South African Class NG6 4-4-0

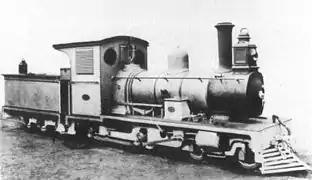
Falcon F4

The next six locomotives which were ordered from Falcon in 1896, were of an altered design. The Falcon F4 was larger and heavier than the F2, with the running boards stepped down below the cab, a larger tube heating surface in the boiler, single slidebars, straight lipped funnels, Ramsbottom safety valves over the fireboxes, and a tractive effort which was increased from the at 75% of boiler pressure of the F2 to . They were numbered in the range from BR10 to BR15 and could pull up the ruling gradients, compared to the which the F2 could manage.